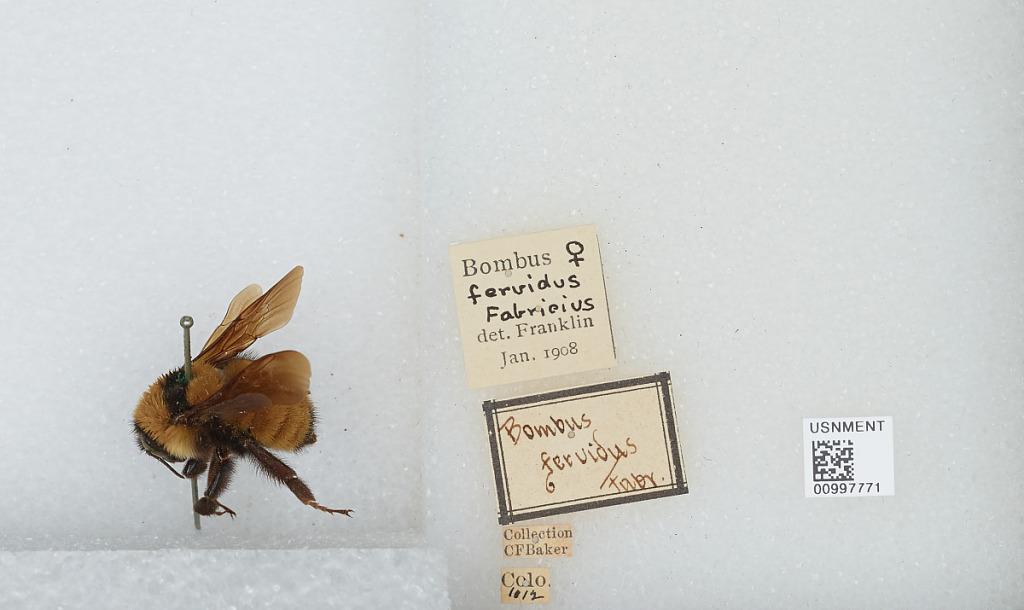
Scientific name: Bombus (Fervidobombus) fervidus fervidus (Fabricius)
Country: United States
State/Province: Colorado
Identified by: Franklin